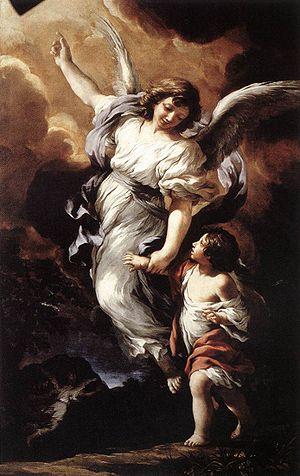
Un ange gardien est une forme d'esprit tutélaire dans la tradition du catholicisme mais son existence ne fait pas partie des articles de foi.
Les Sonates du Rosaire, également connues sous le titre de Sonates du Mystère, constituent un cycle de quinze sonates pour violon avec basse continue et une passacaille pour violon seul, œuvre majeure du compositeur Heinrich Ignaz Franz Biber composée vers 1678. Le cycle porte les numéros C 90 à 105 dans le catalogue de ses œuvres.